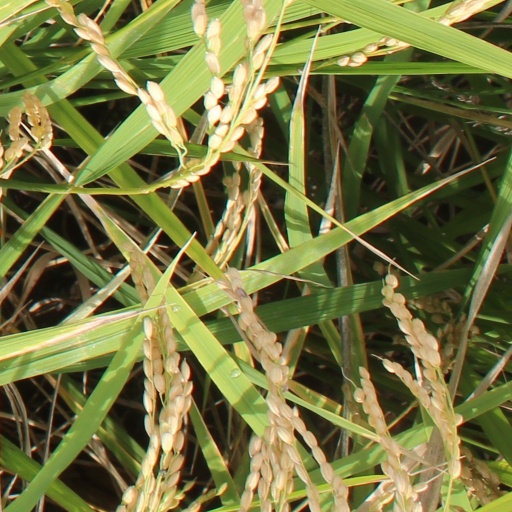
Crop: rice